Harpinder Singh Narula

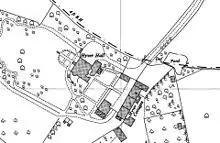
Map of Hyver Hall, c. 1960

He is married to Surina, a society hostess, and they live in Hertfordshire, England. In 1991, he bought Hyver Hall, a grade II-listed mansion in Arkley, Hertfordshire.